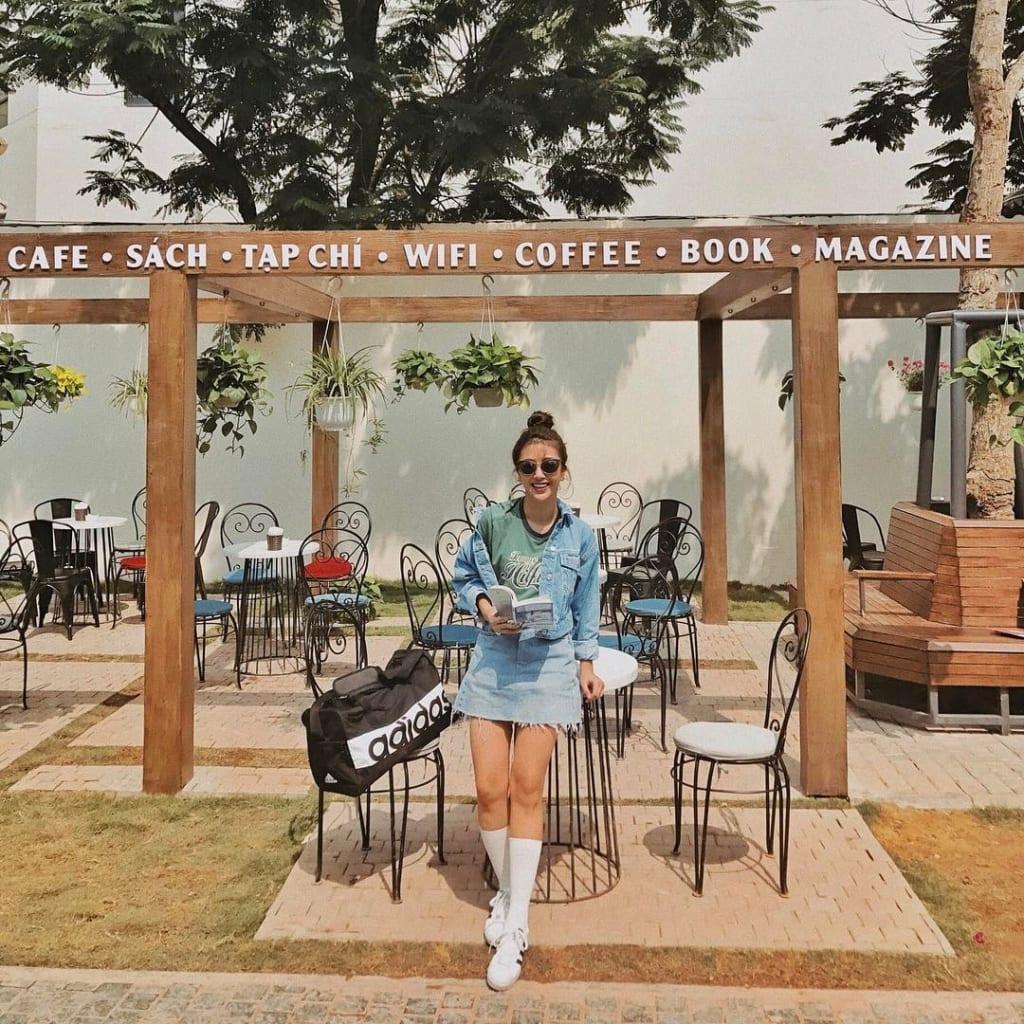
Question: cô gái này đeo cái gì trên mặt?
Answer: cô gái đeo kính râm